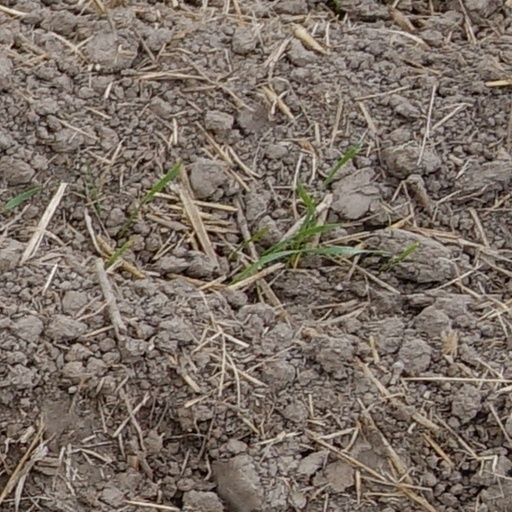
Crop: wheat